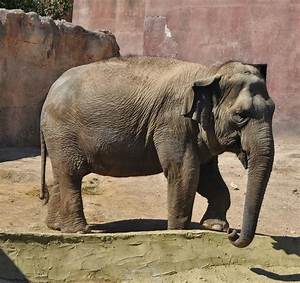
Label: elephant